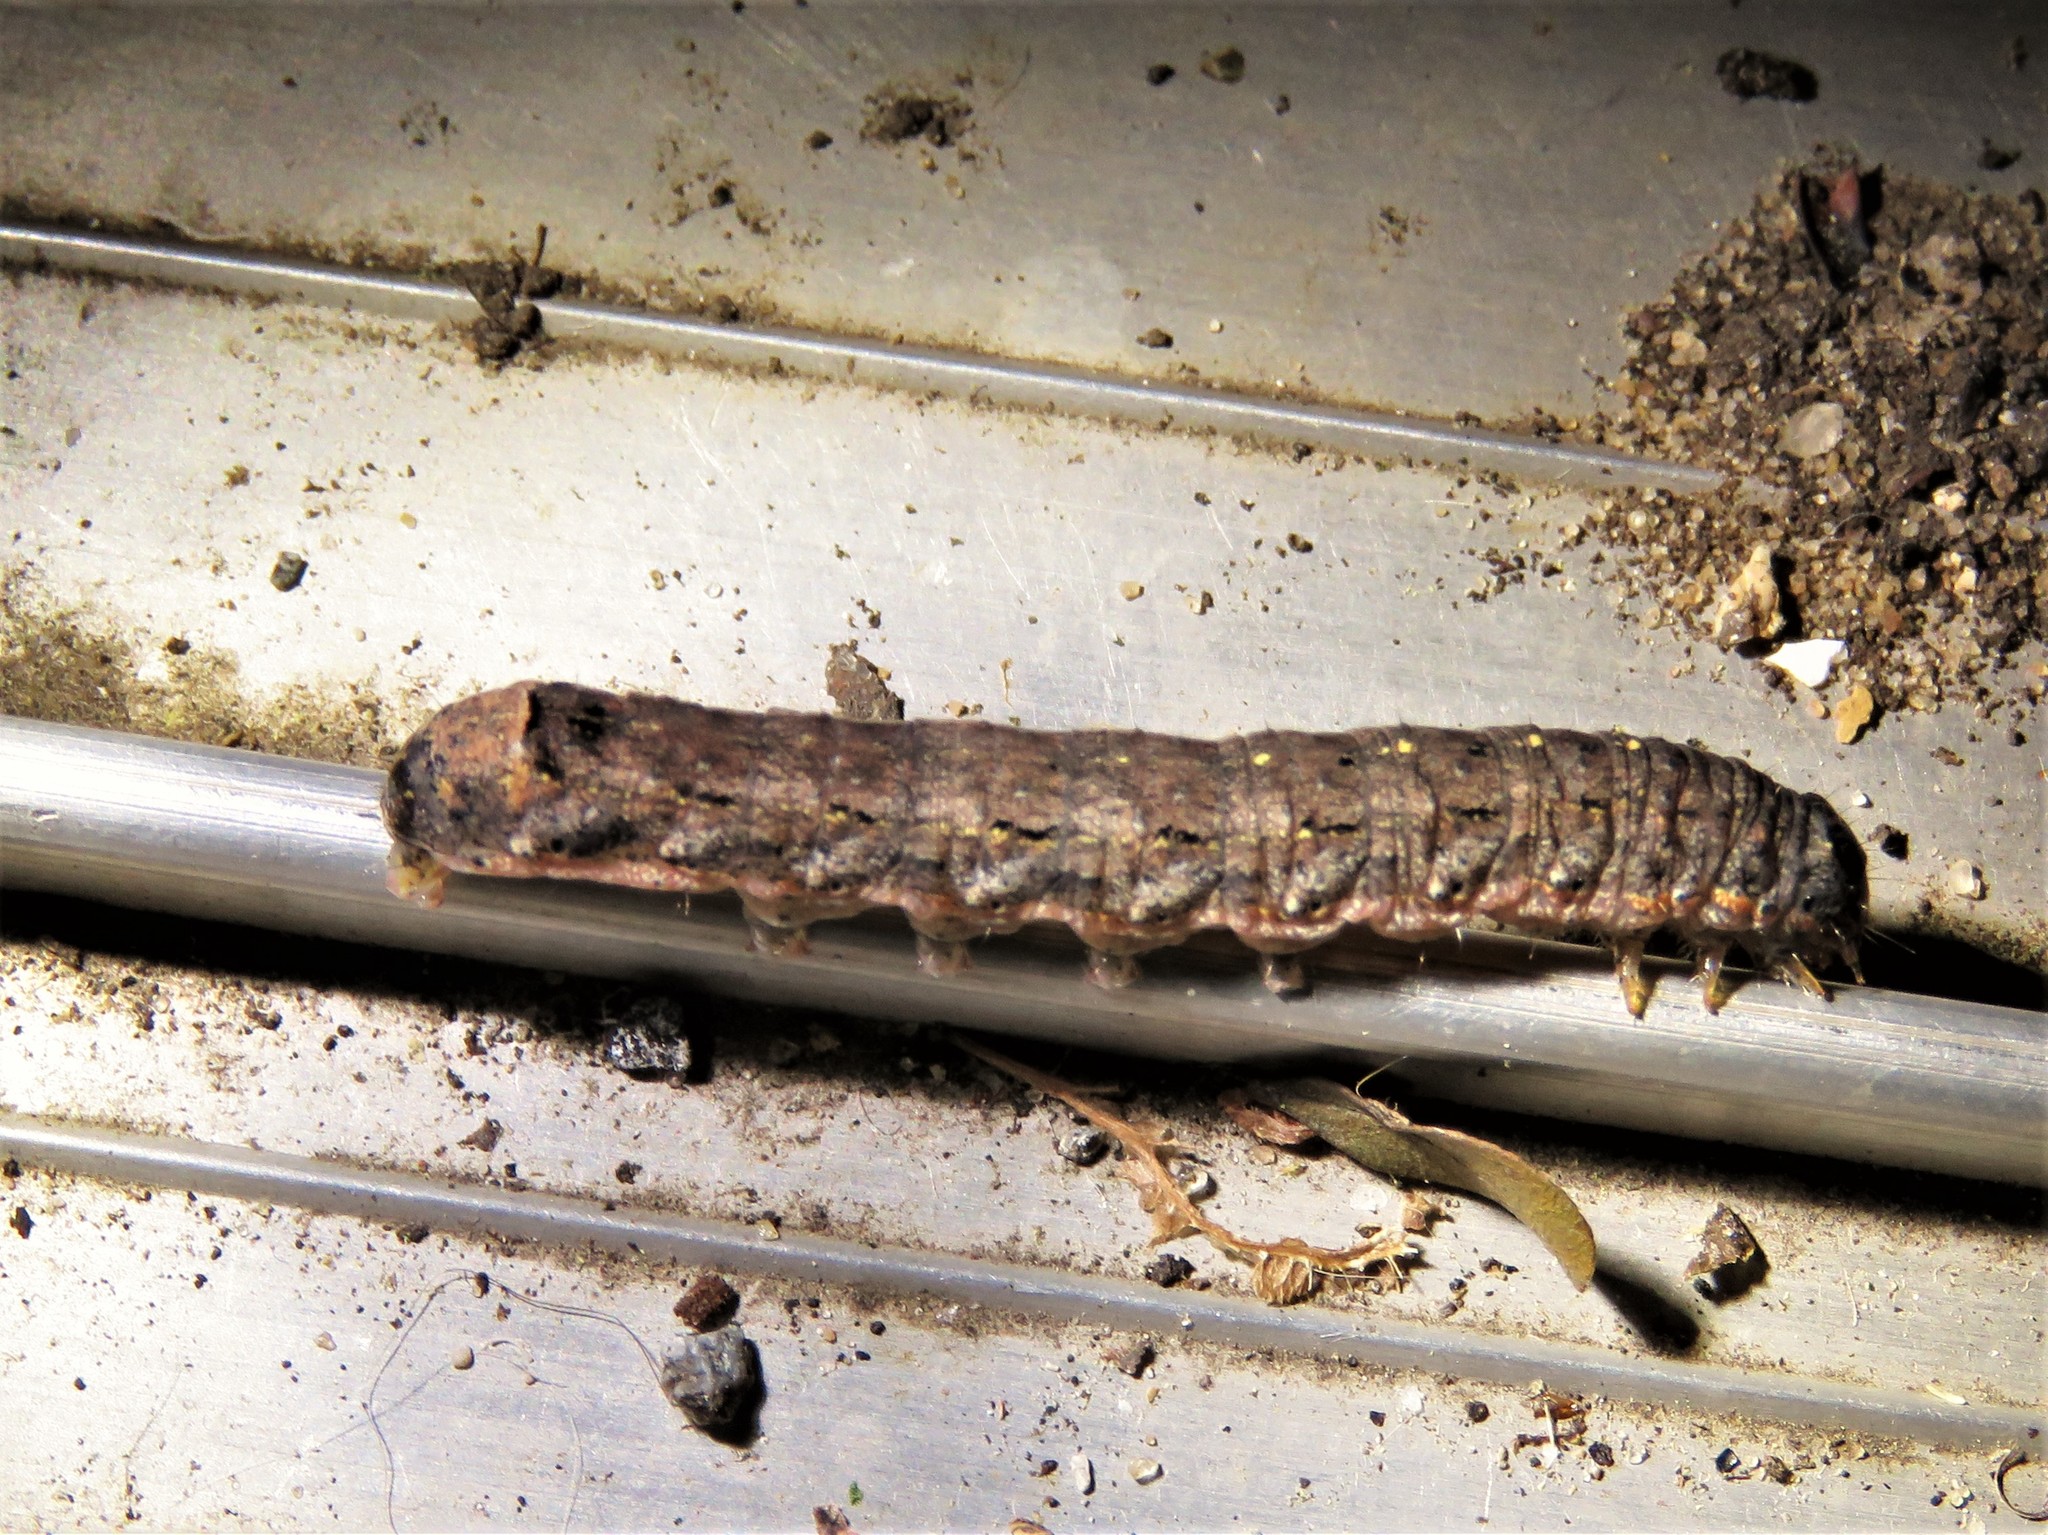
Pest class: cutworms